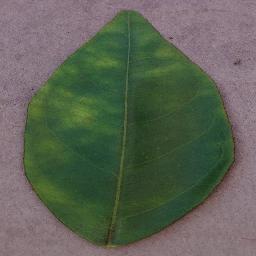
Label: Orange___Haunglongbing_(Citrus_greening)